Jewel King

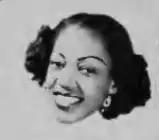

Mary Jewel King (June 21, 1910 – November 25, 1997) was an American rhythm and blues singer in New Orleans.